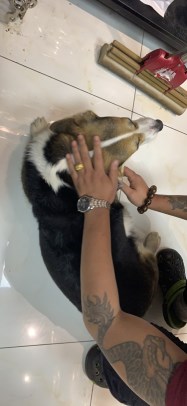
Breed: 2909-n000116-Cardigan